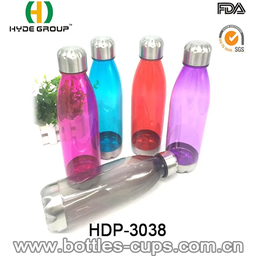
Label: bottles